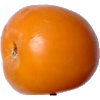
Label: yellow_tomato